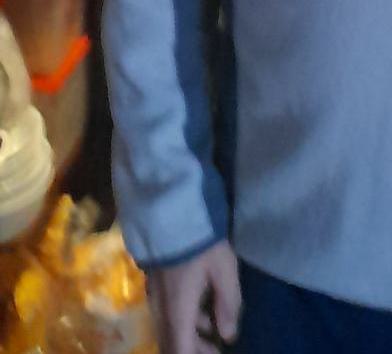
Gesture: no_gesture